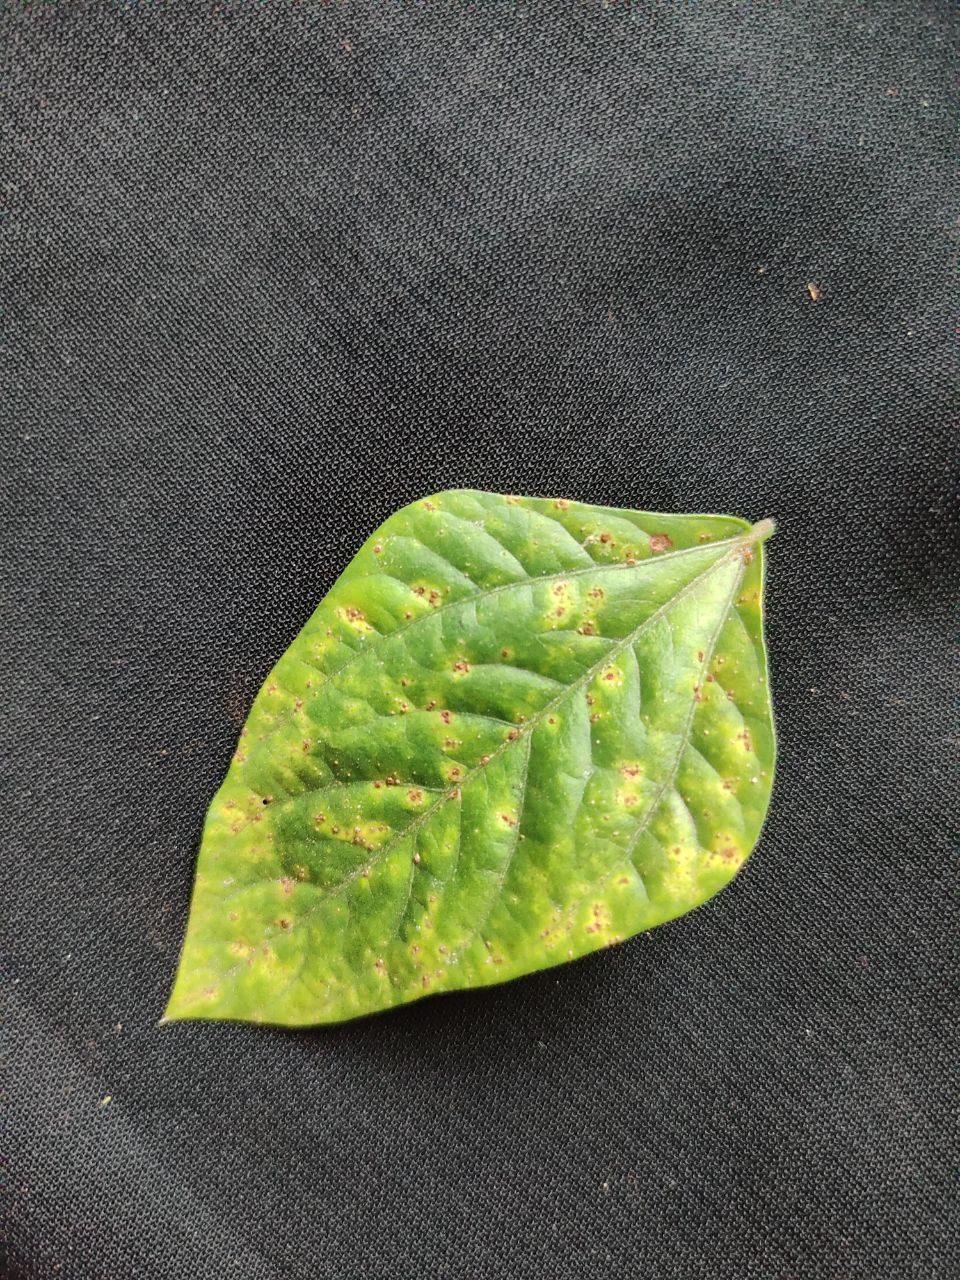
Crop: cowpea
Leaf condition: Septoria leaf spot